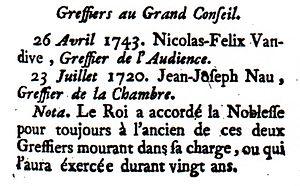
Détail de la page 383, du tome quatrième de L'ETAT DE LA FRANCE, publié à Paris, chez Ganeau, rue Saint Severin, près l'Eglise, aux Armes de Dombes et à Saint-Louis, M. DCC. XLIX, avec privilège du roi.
La famille Vandive est une famille parisienne originaire de Bruxelles. Elle descend de l'orfèvre Philippe Van Dievoet, baptisé en la collégiale de Sainte-Gudule le 9 janvier 1654, frère du célèbre sculpteur bruxellois Pierre Van Dievoet.
La famille Van Dievoet est une famille belge inscrite aux registres de la bourgeoisie de Bruxelles dès le XVIIᵉ siècle et issue des sept Lignages de Bruxelles. Sa filiation suivie est établie depuis 1650. Elle forma à la fin du XVIIᵉ siècle un rameau parisien connu sous le nom de Van Dievoet dit Vandive, éteint en 1802.
Nicolas-Félix Van Dievoet dit Vandive, écuyer, né et décédé à Paris, Rue des Lavandières-Sainte-Opportune, le 1ᵉʳ juin 1792, est un greffier au Grand Conseil, greffier de l'audience du Conseil du roi, avocat au Parlement de Paris, conseiller notaire et secrétaire Maison et Couronne de France près la Cour du Parlement.